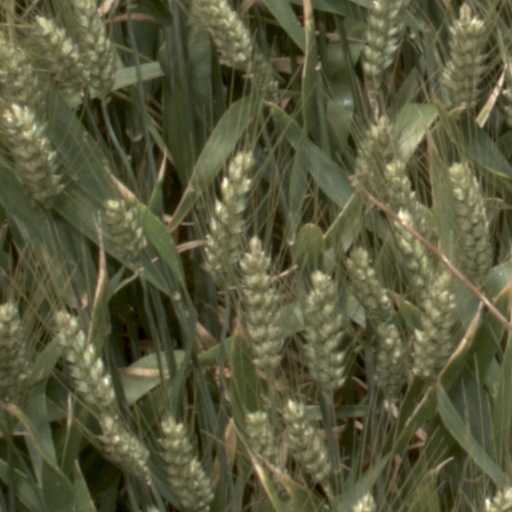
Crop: wheat